Westringia amabilis

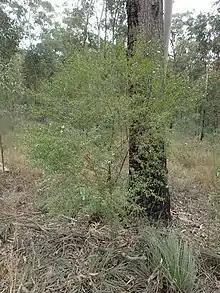
Habit

Westringia amabilis is a species of flowering plant in the family Lamiaceae and grows in New South Wales and Queensland. It is a small shrub with ovate-shaped leaves and light mauve to white flowers and brownish spots in the throat.